AMC Concord

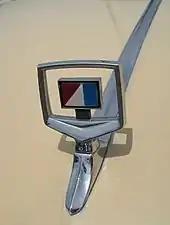
AMC Concord hood ornament

American Motors did not have the financial resources required to develop an entirely new car to replace its successful, but aging, Hornet. The competition was expected from the new Ford Fox platform (also introduced for the 1978 model year as the Fairmont and Zephyr). The rear-wheel drive GM A platform (RWD) intermediates, such as the Chevrolet Malibu, were to be downsized to the same wheelbase as the Hornet for the 1978 model year as well, following the previous shrinking of full-size GM models. Therefore, the smallest domestic American automaker needed something fresh to continue competing in a class that had long been their core market segment. The 1978 Concord offered slightly revised styling, a higher level of appointments and features as well as a greater emphasis on workmanship and quality that was prompted by the growing success of cars imported from Japan. The transformation of the old Hornet into the new 1978 Concord included positioning the new model as an upscale luxury compact with a competitive starting price in the mid-US$4,000 range (adjusted only for inflation equivalent to US$ in dollars).